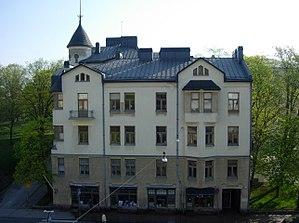
Frithiof Strandell est un architecte finlandais.